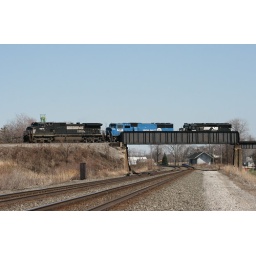
NS 8976 crossing the plate girder bridge over the NS main line in Oak Harbor, OH